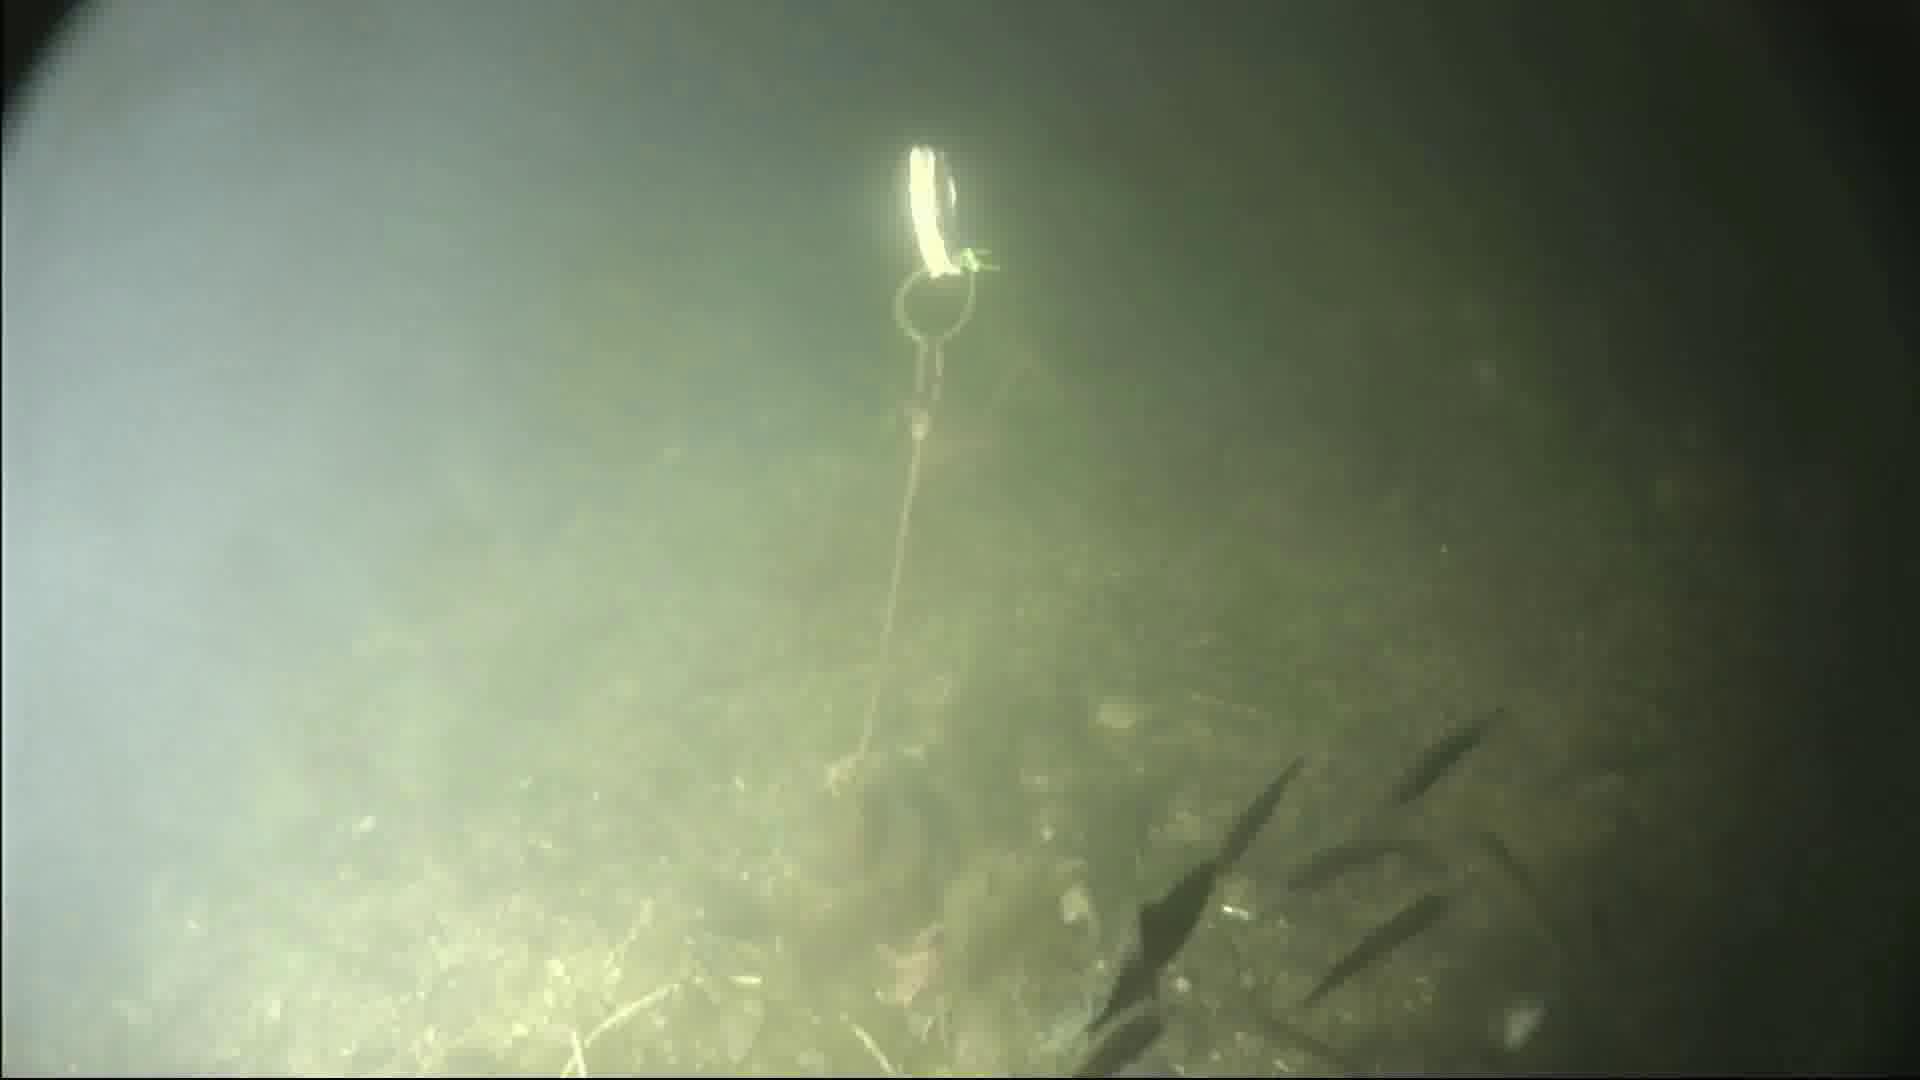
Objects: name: starfish
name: small_fish
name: crab